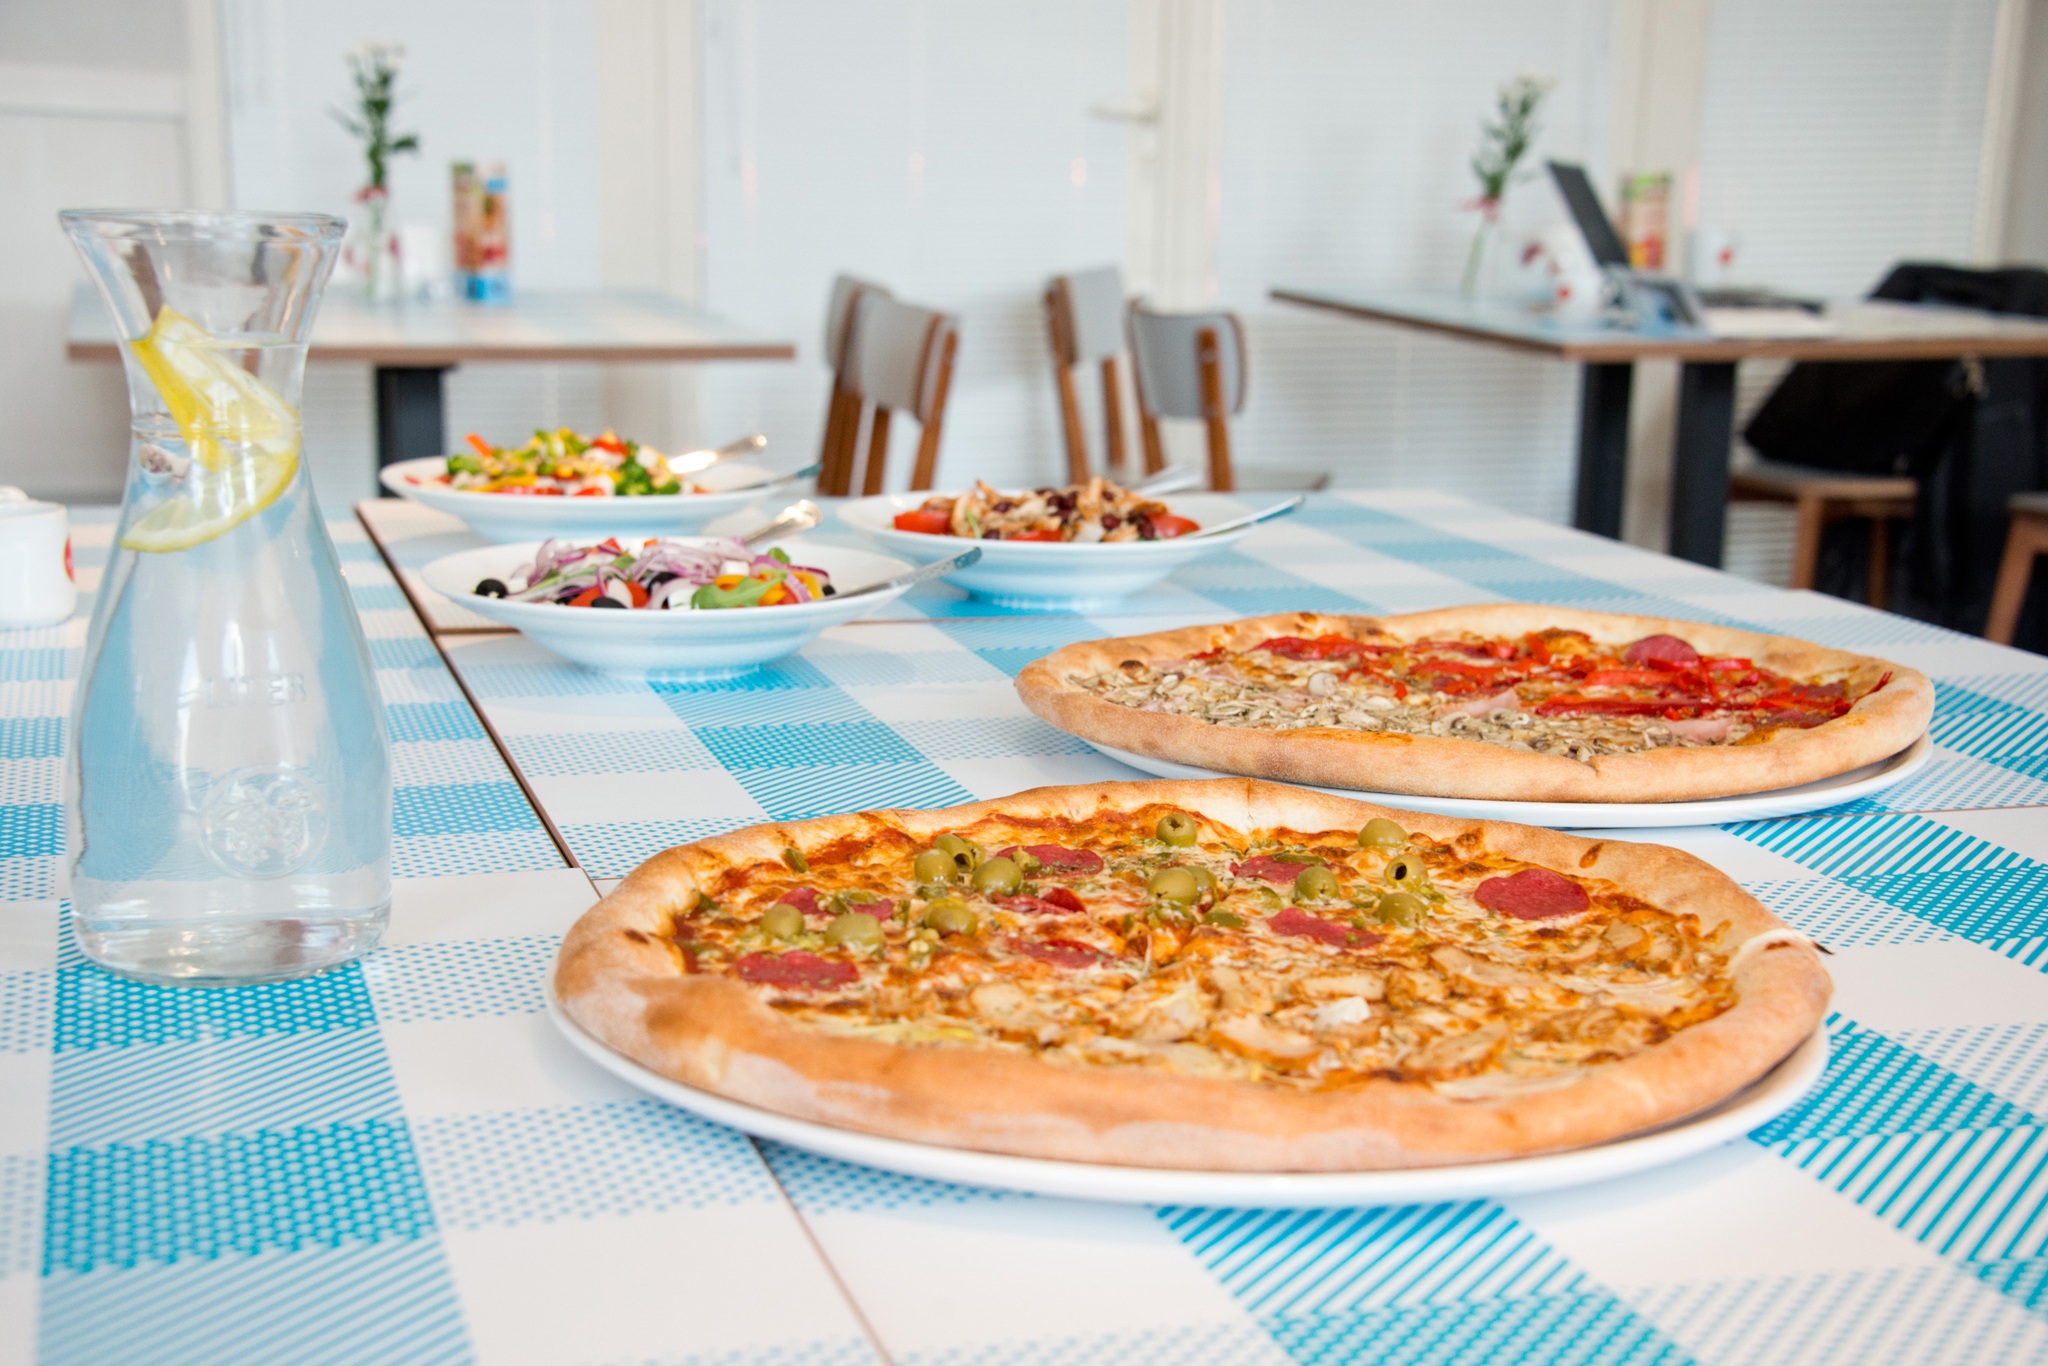
restaurant, dish, meal, food, breakfast, lunch, cuisine, sauce, cake, basil, pizza, salami, eating, piece, supper, brunch